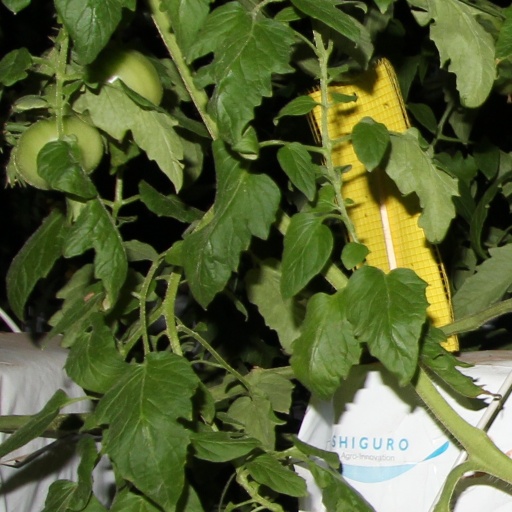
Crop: tomato